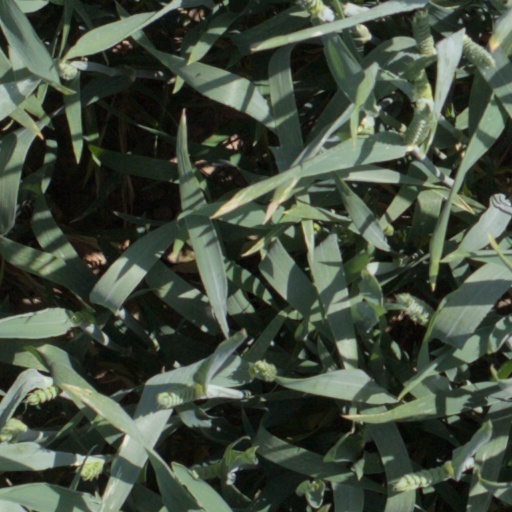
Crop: wheat